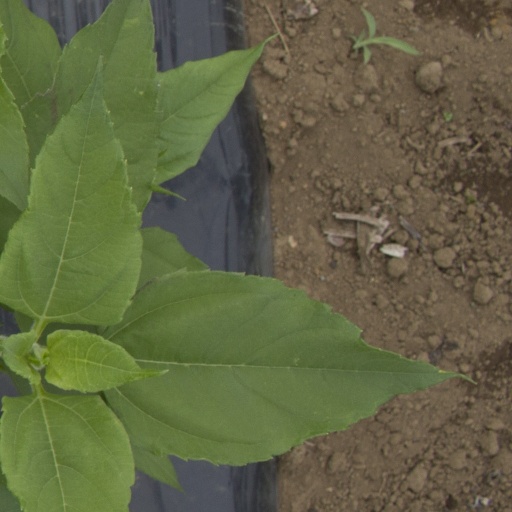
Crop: Jerusalem artichoke